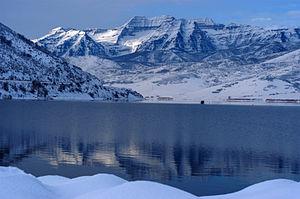
Voici une liste de lacs des États-Unis.